Bose–Einstein condensate

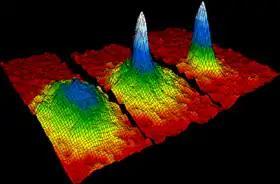
Velocity-distribution data (3 views) for gas of rubidium atoms, confirming the discovery of a new phase of matter, the Bose–Einstein condensate. before the appearance of a Bose–Einstein condensate. after the appearance of the condensate. further evaporation, leaving a sample of nearly pure condensate.

Bose first sent a paper to Einstein on the quantum statistics of light quanta (now called photons), in which he derived Planck's quantum radiation law without any reference to classical physics. Einstein was impressed, translated the paper himself from English to German and submitted it for Bose to the "Zeitschrift für Physik", which published it in 1924. Einstein's manuscript, once believed to be lost, was found in a library at Leiden University in 2005. Einstein then extended Bose's ideas to matter in two other papers. The result of their efforts is the concept of a Bose gas, governed by Bose–Einstein statistics, which describes the statistical distribution of identical particles with integer spin, now called bosons. Bosons are allowed to share a quantum state. Einstein proposed that cooling bosonic atoms to a very low temperature would cause them to fall (or "condense") into the lowest accessible quantum state, resulting in a new form of matter. Bosons include the photon, polaritons, magnons, some atoms and molecules (depending on the number of nucleons, see #Isotopes) such as atomic hydrogen, helium-4, lithium-7, rubidium-87 or strontium-84.